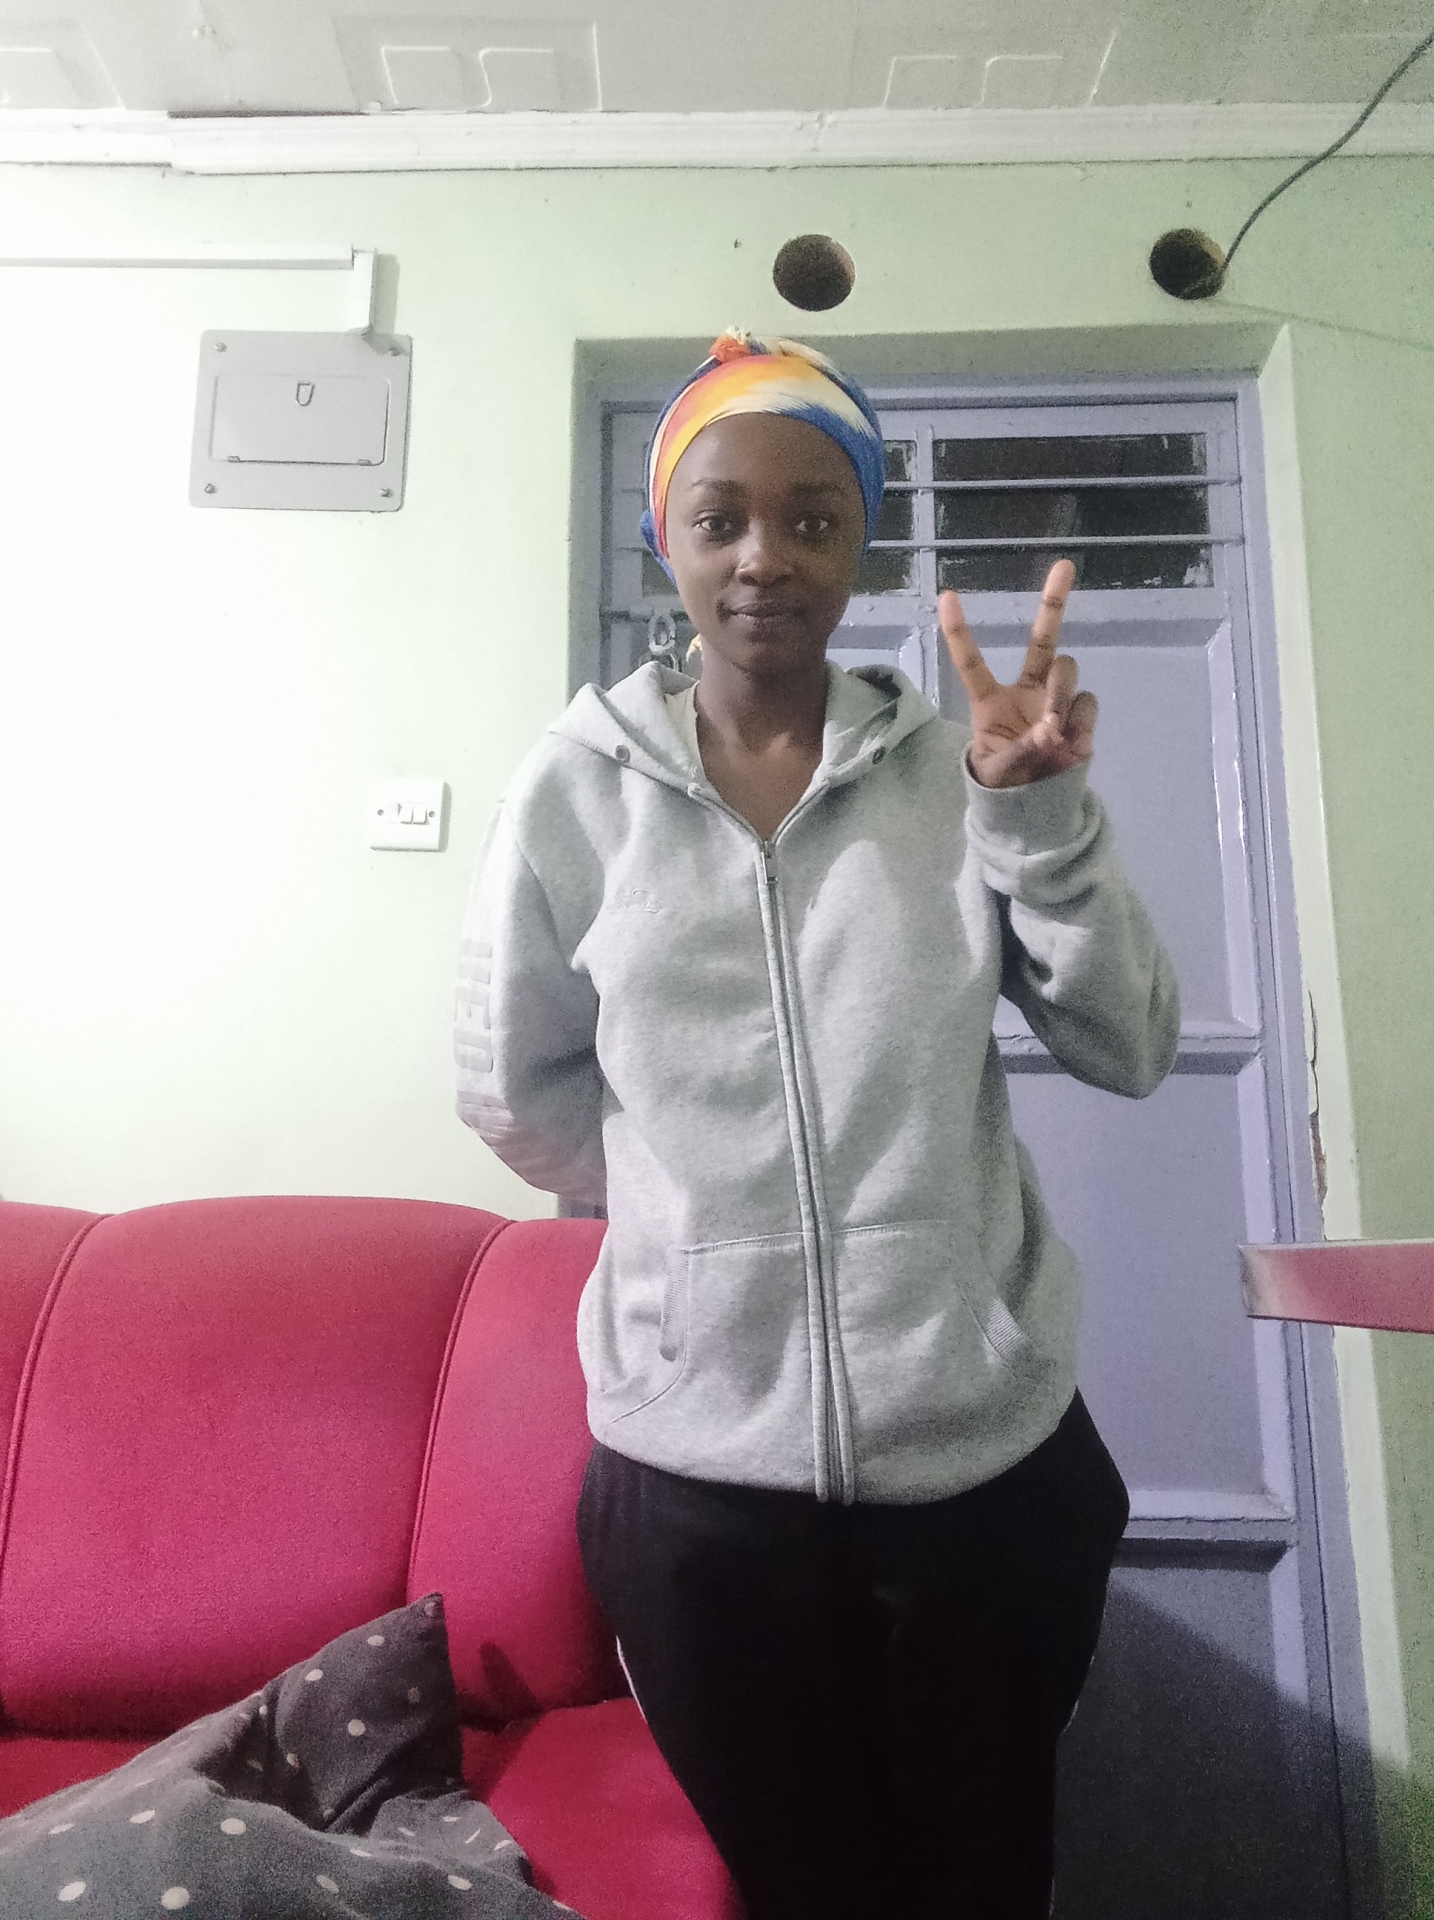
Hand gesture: peace